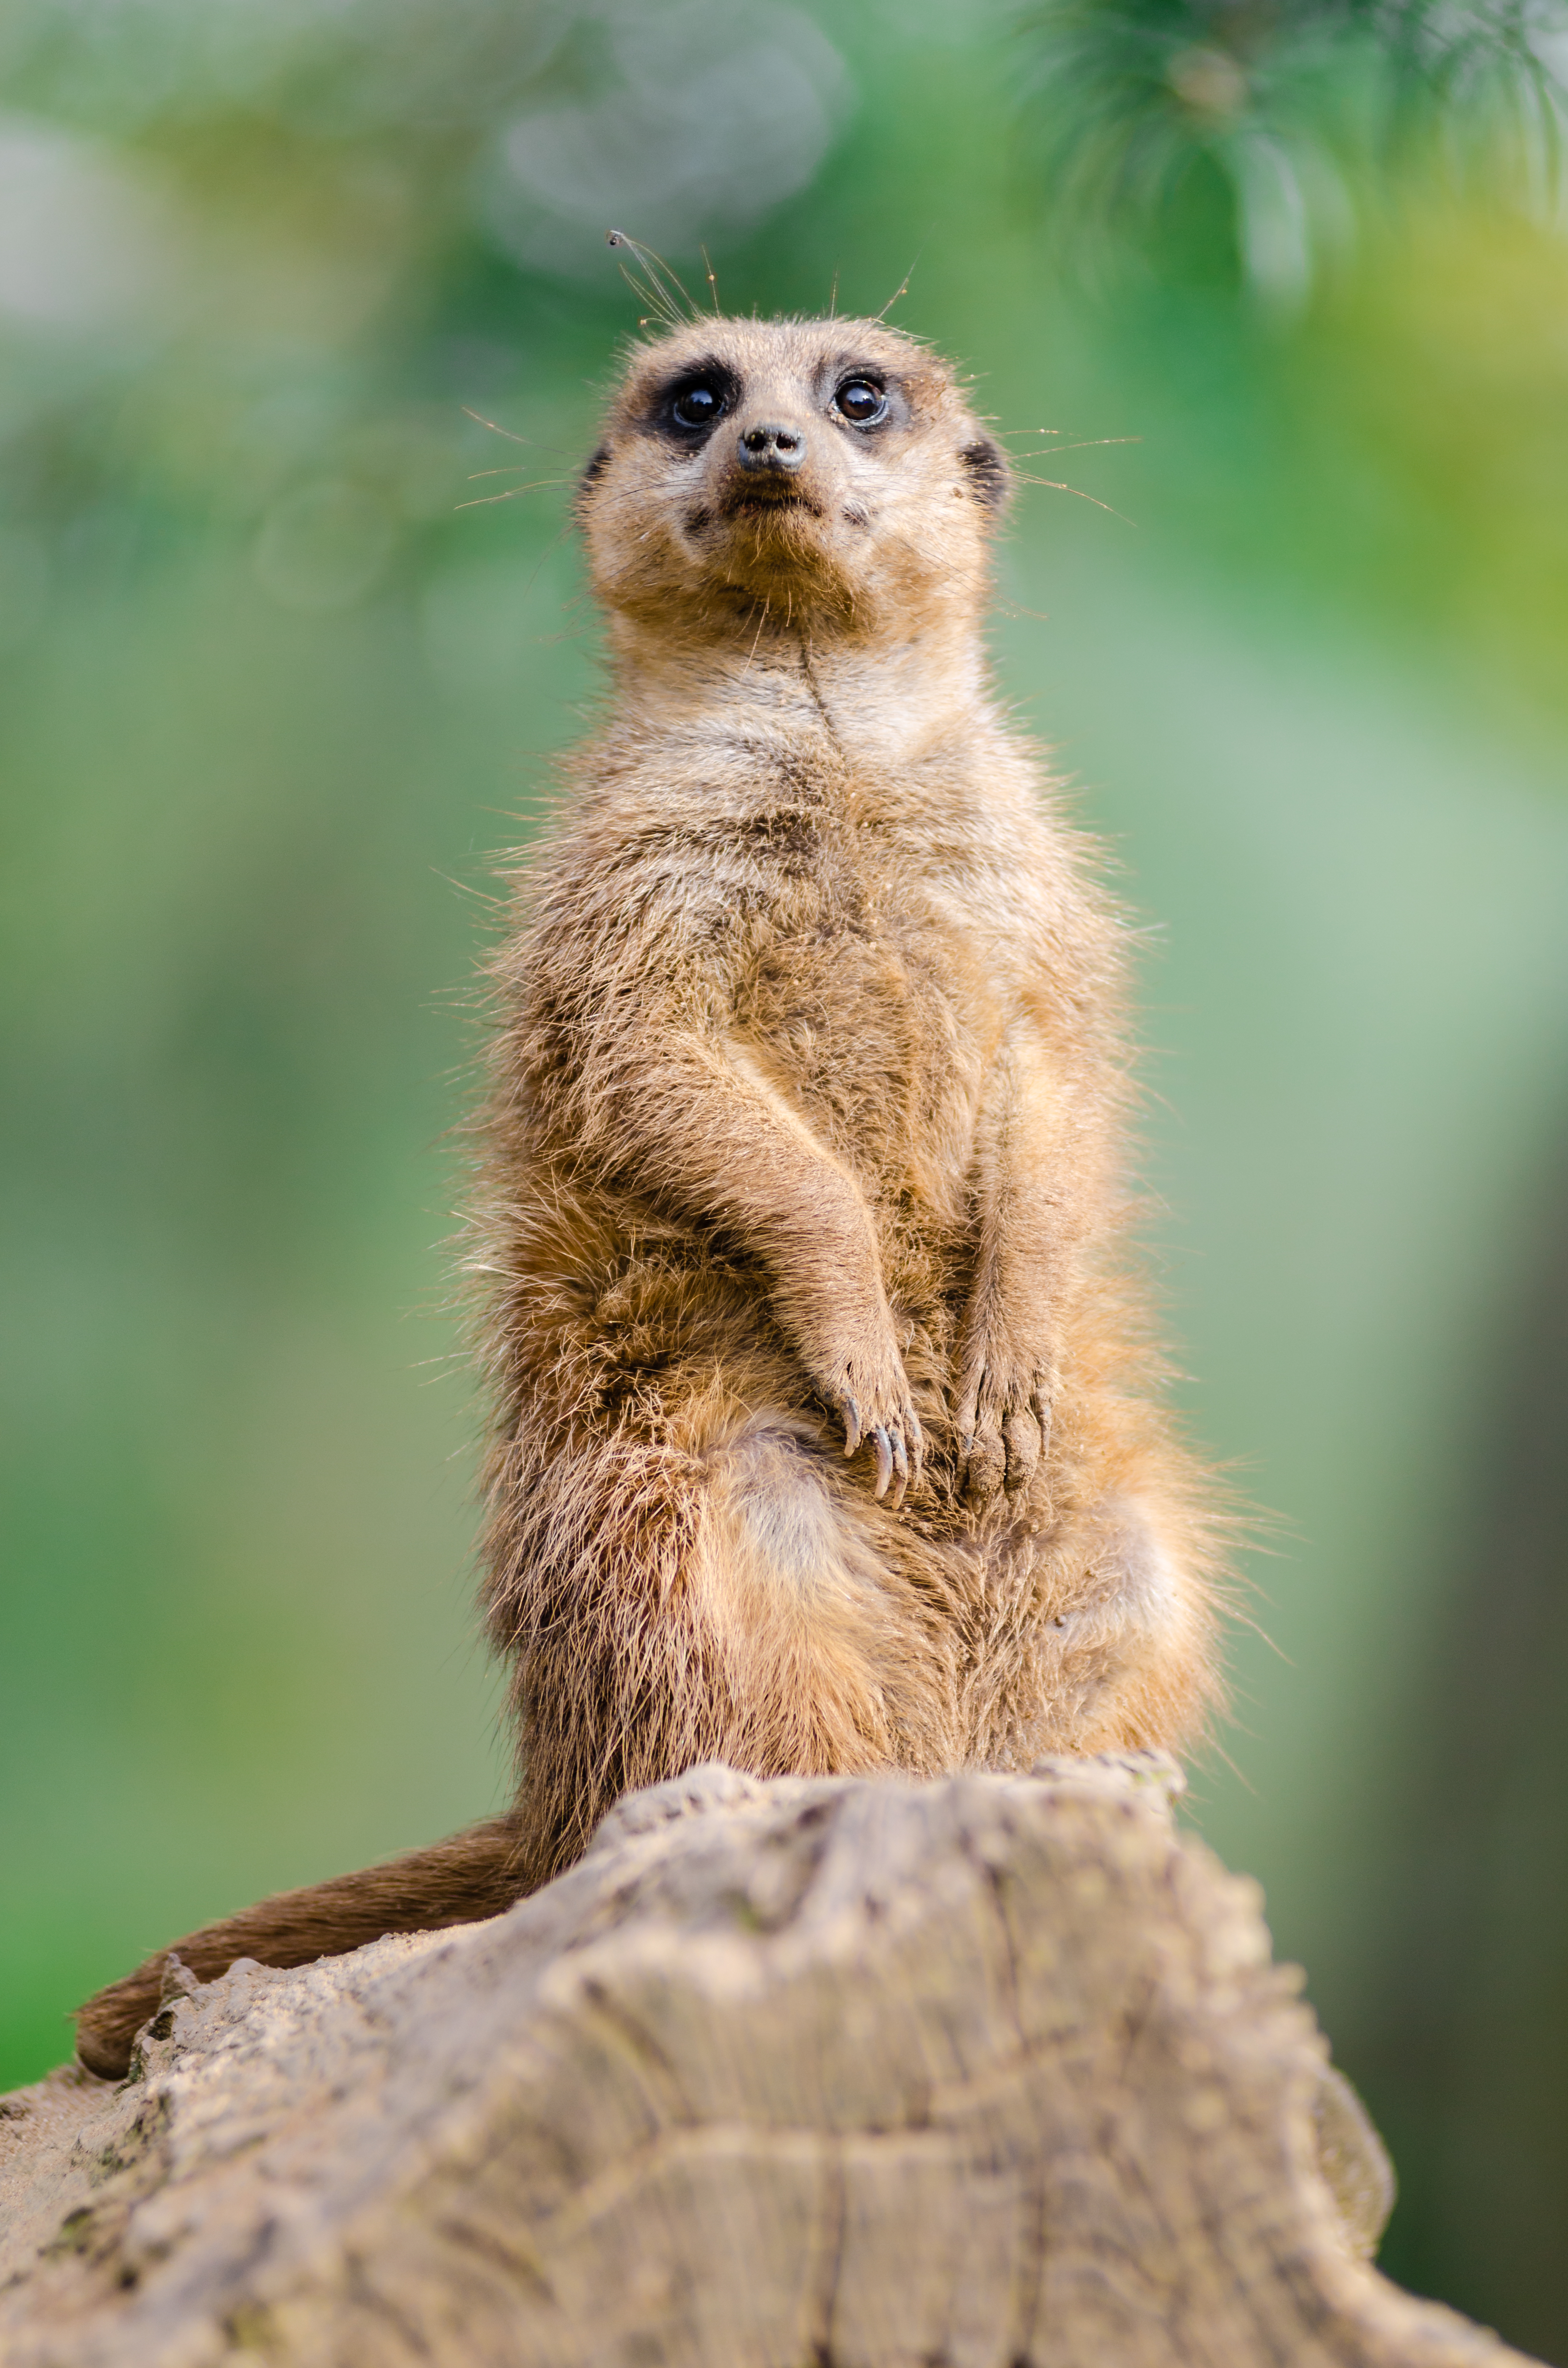
nature, bokeh, animal, cute, wildlife, zoo, mammal, nikon, fauna, whiskers, vertebrate, tier, adorable, d7000, niedlich, tierpark, meerkat, mongoose, marmot, erdm nnchen